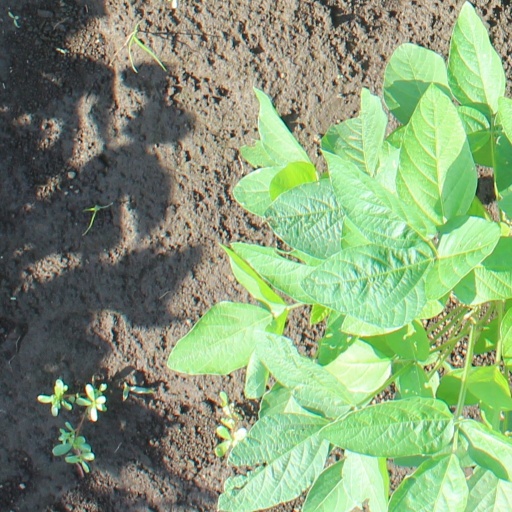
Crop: soybean